Ernst Wiesner

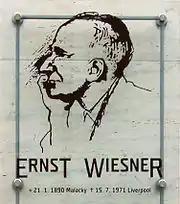
Memorial plaque to Ernst Wiesner in Brno

Ernst Wiesner, also known as Arnošt Wiesner (21 January 1890, in Malacky, Kingdom of Hungary, Austro-Hungarian Empire – 15 July 1971, in Liverpool) was a modernist architect, one of the foremost interwar period architects of Brno. His ancestors with German surnames Wiesner came from the area of modern Austria.